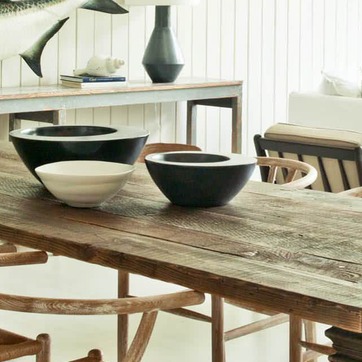
Material: ceramic